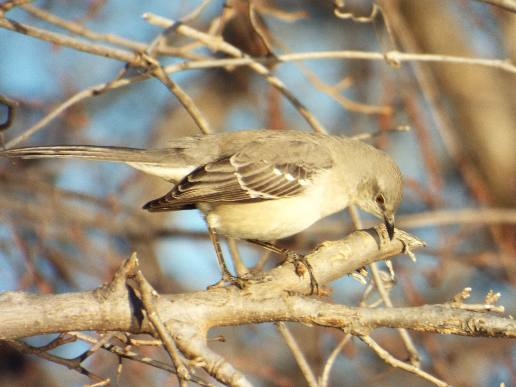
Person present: No